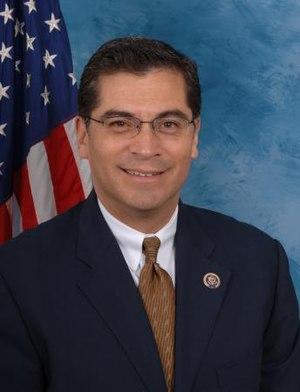
La Californie est un État des États-Unis qui fait partie de la région de la Sun Belt dans l’Ouest américain. La Californie est l'État le plus peuplé du pays. Il est situé sur la côte ouest et bordé au sud par le désert de Sonora, à l'est par le Grand Bassin des États-Unis et au nord par les monts Klamath. La façade océanique suit entièrement le relief des chaînes côtières du Pacifique au-delà desquelles s'étend la Vallée Centrale sur les contreforts de la Sierra Nevada.